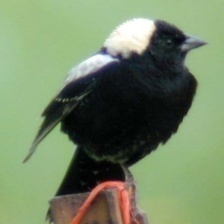
Species: BOBOLINK
Scientific name: DOLICHONYX ORYZIVORUS